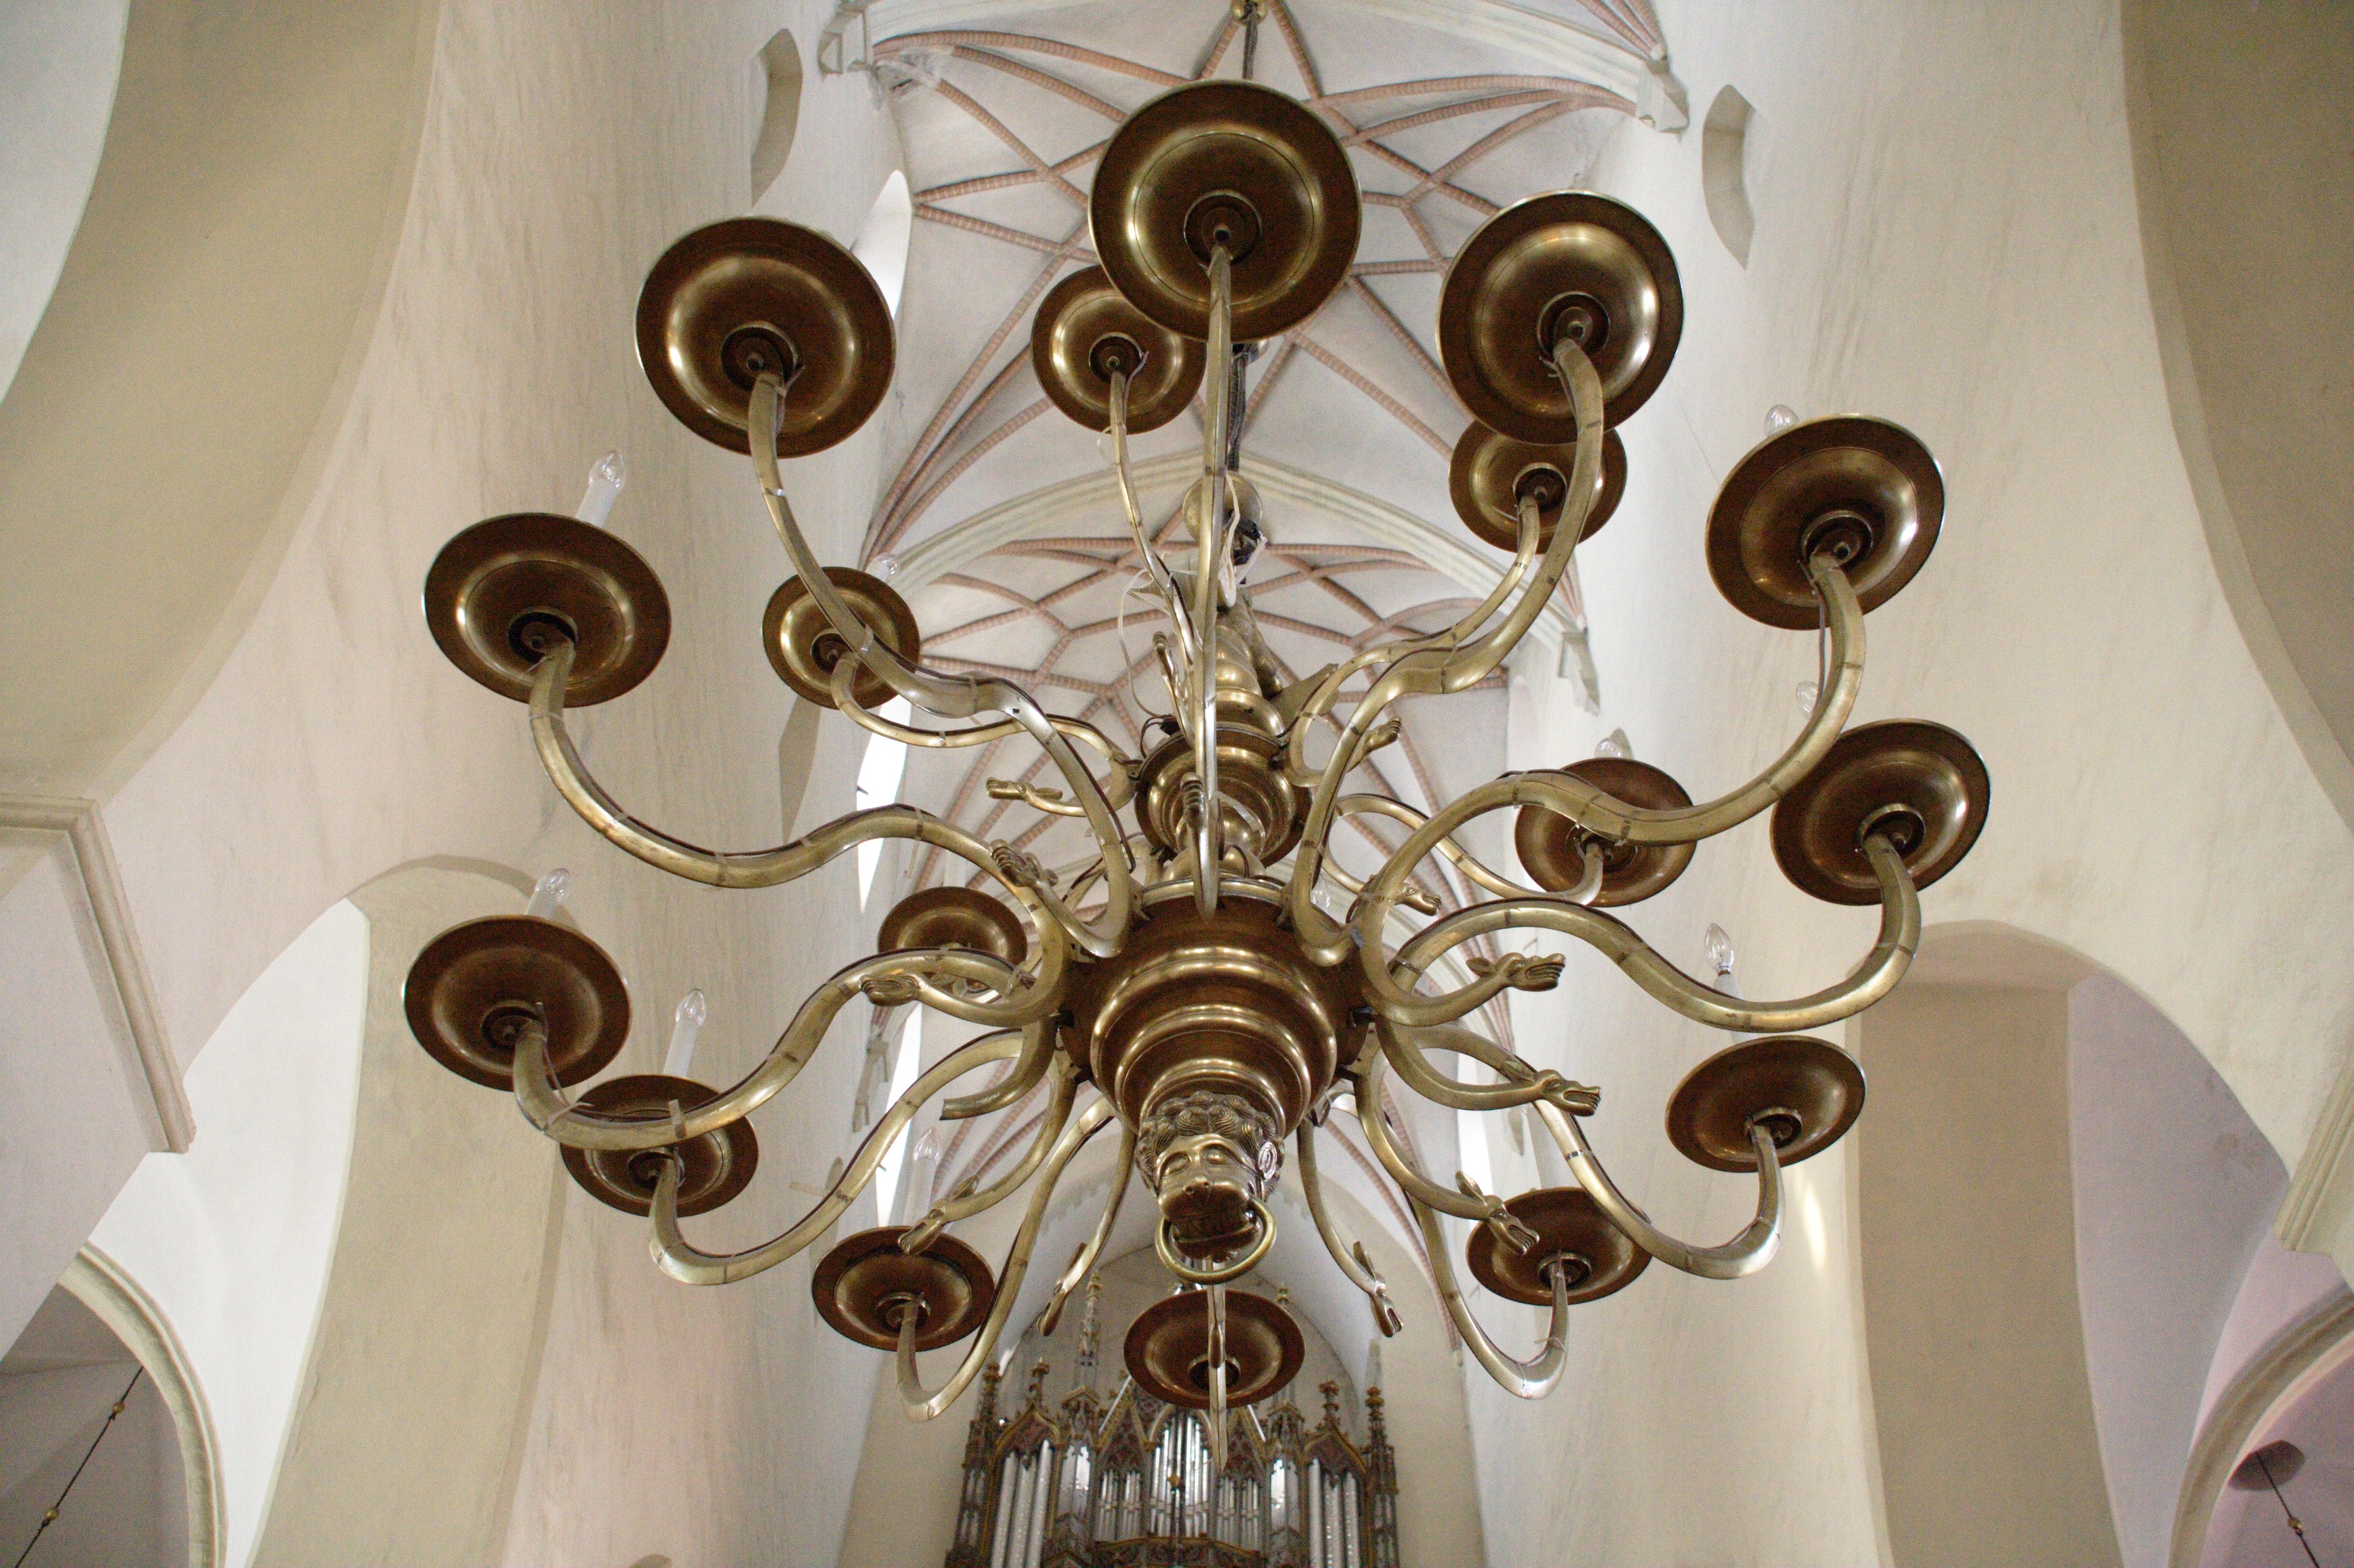
ceiling, church, lighting, candlestick, light fixture, chandelier, estonia, tallinn, ceiling fan, olaf church